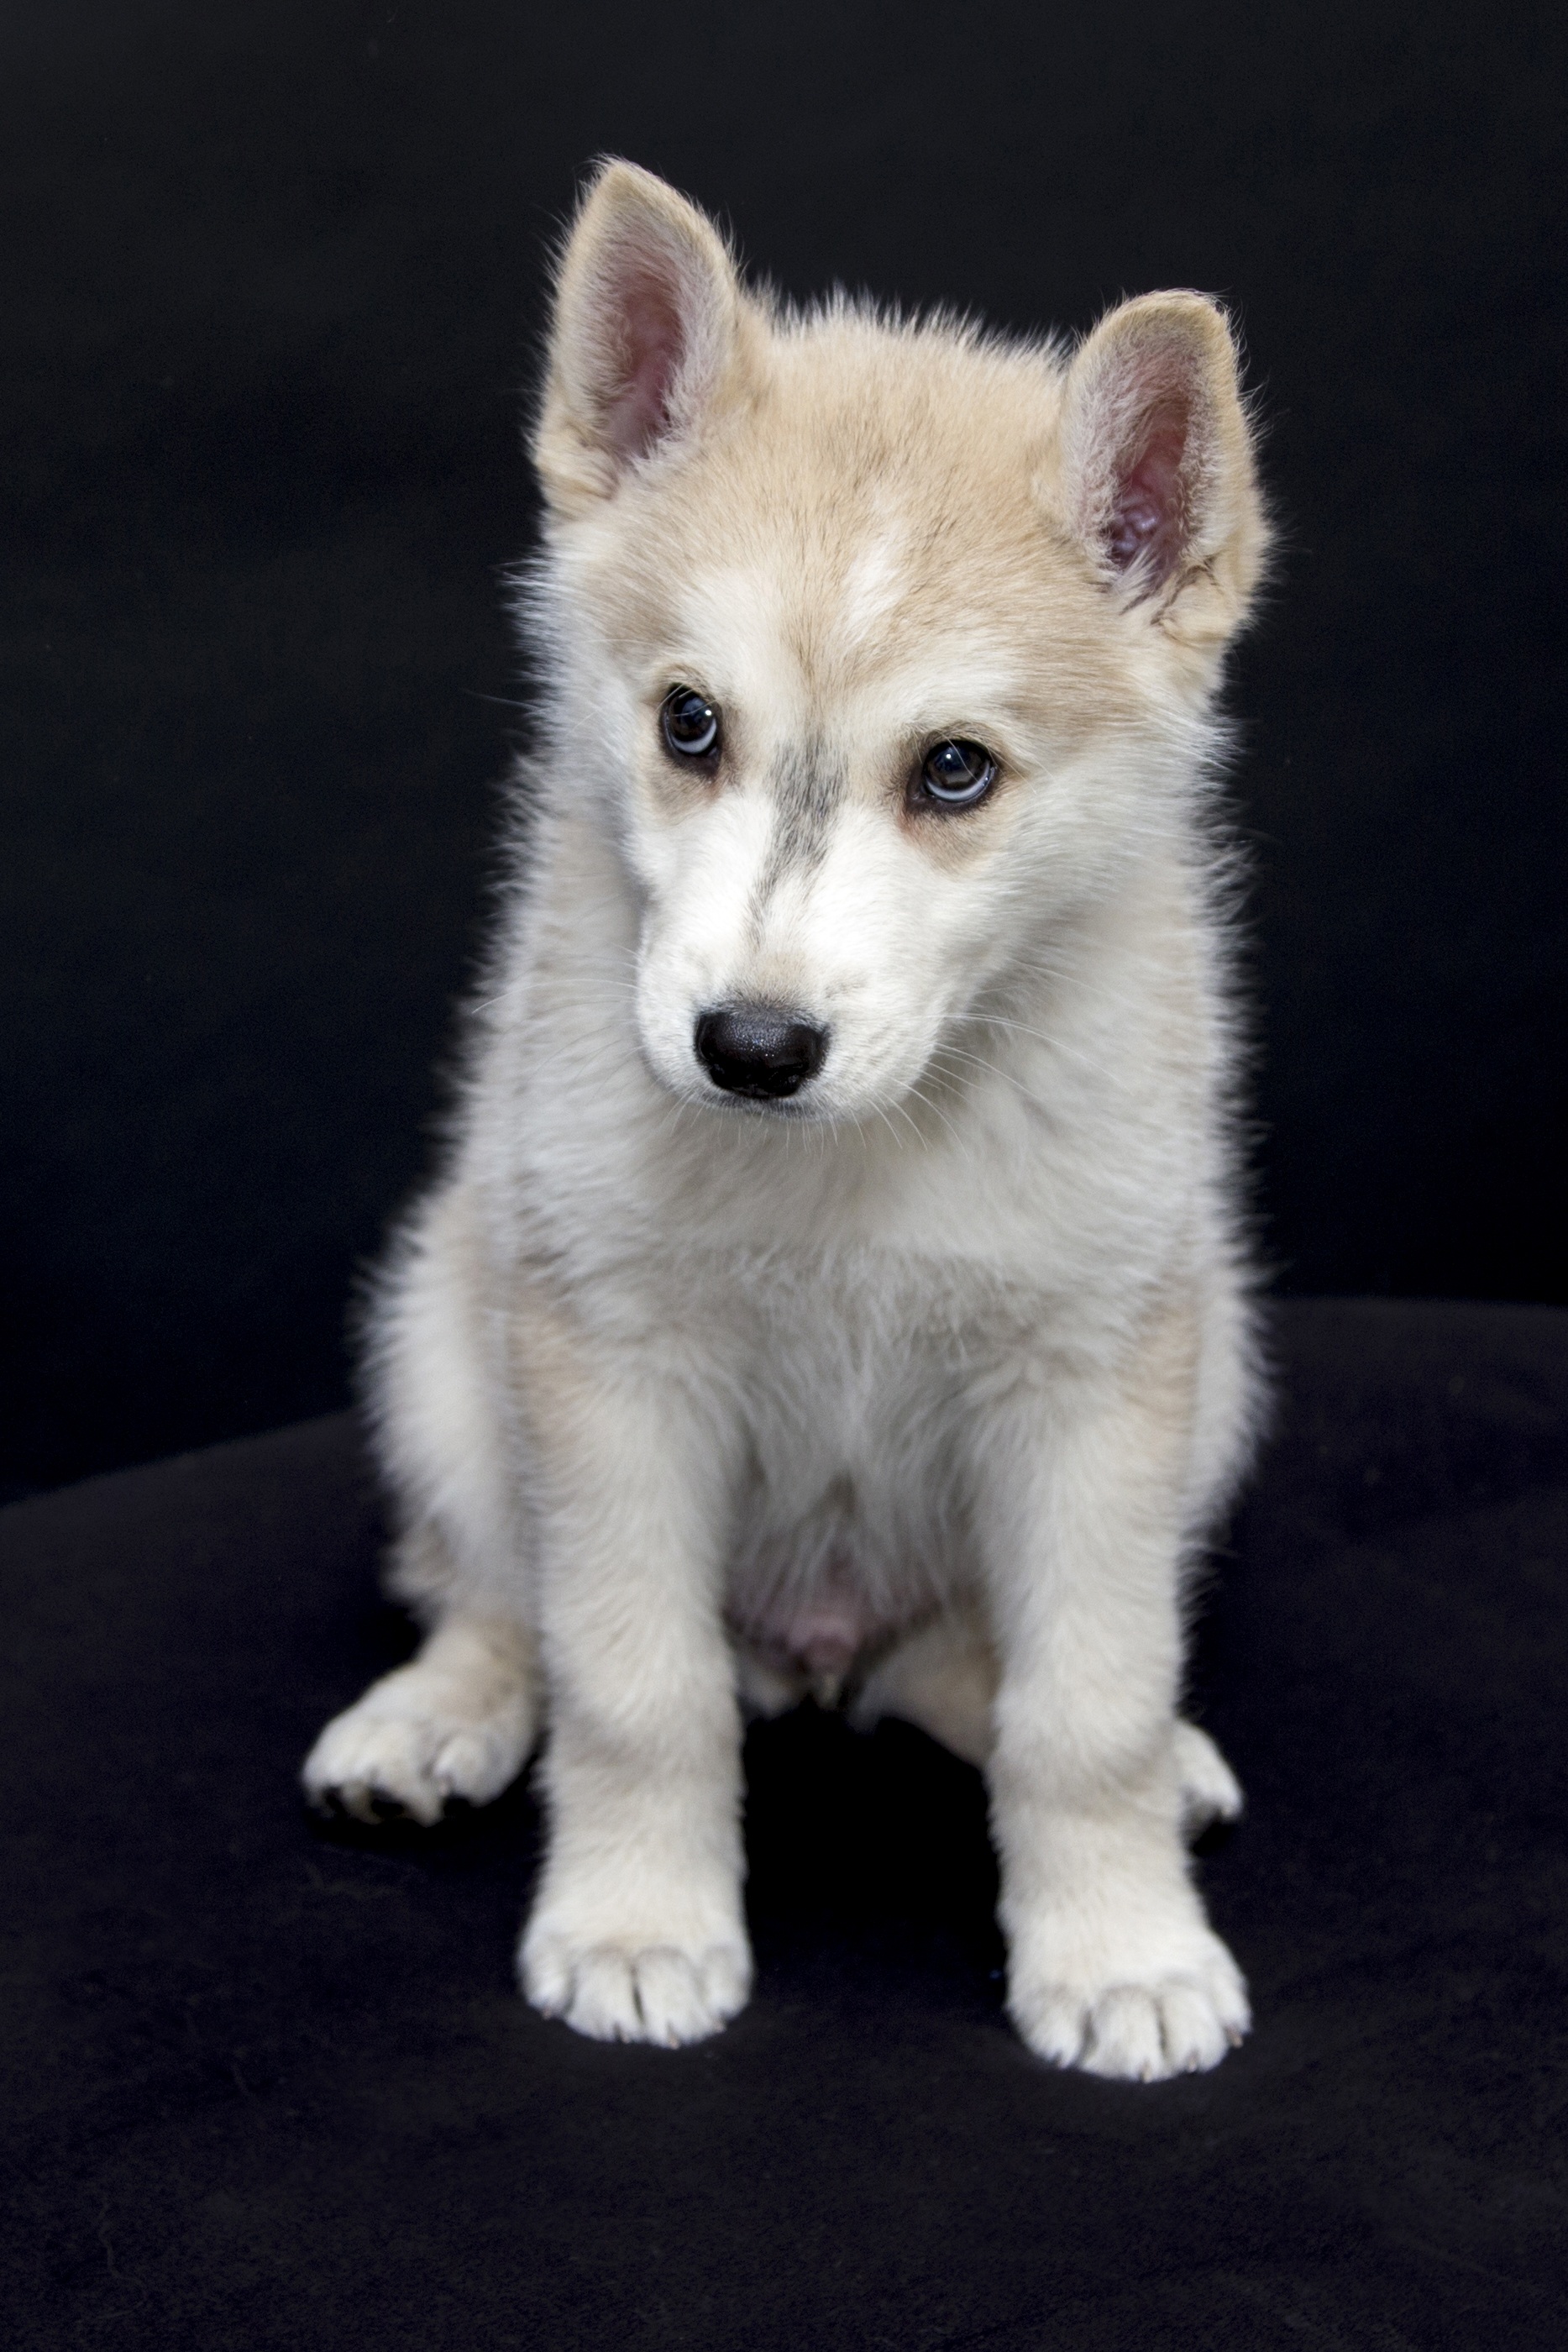
sweet, puppy, dog, cute, mammal, animals, vertebrate, dog breed, siberian husky, alaskan malamute, dog like mammal, saarloos wolfdog, wolfdog, czechoslovakian wolfdog, carnivoran, dog breed group, greenland dog, east siberian laika, west siberian laika, dog crossbreeds, tamaskan dog, northern inuit dog, native american indian dog, miniature siberian husky, alaskan klee kai, japanese spitz, american eskimo dog, german spitz, norwegian buhund